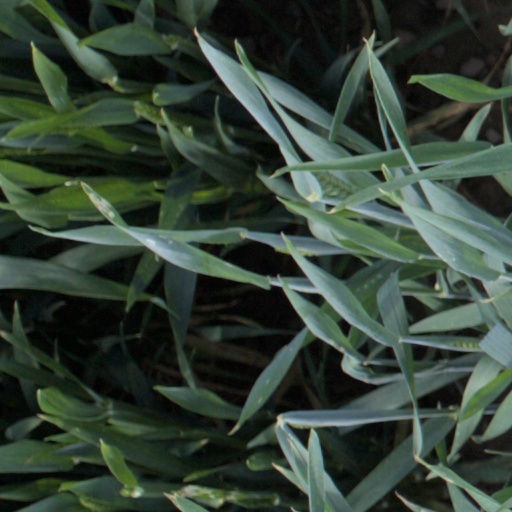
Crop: wheat